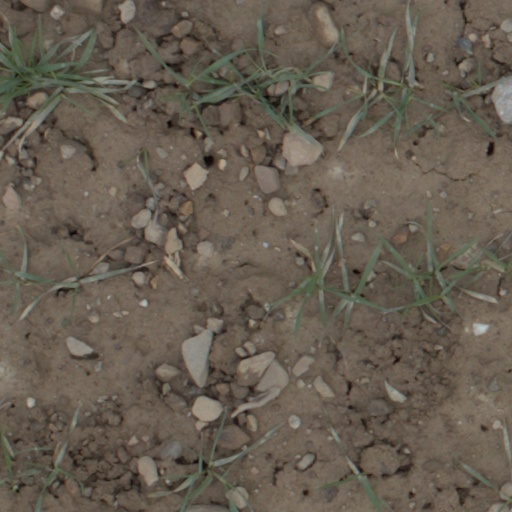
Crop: wheat